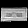
Label: Bag